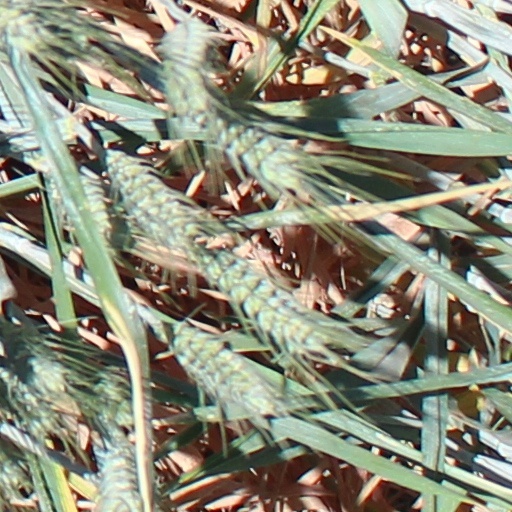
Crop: wheat